The Amazing Race Vietnam 2012

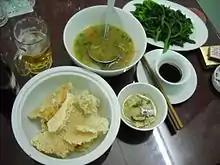
One Detour option in Ninh Bình required teams to eat 20 plates of "cơm cháy".

This leg's Detour was a choice between two activities related to Ninh Binh's most famous products: goat for "Chơi" (Play) or "cơm cháy" for "Ăn" (Eat). In Play, teams traveled to Anh Luc's Goat Ranch. Here, one team member was blindfolded and had to follow verbal directions from the other team member to catch a goat in a mud enclosure wearing the same color as their blindfolded cloth. After catching the goat, racers could take off their blindfolds and herd the animal back to its pen to receive their next clue. In Eat, teams had to travel to Grand Restaurant in Tràng An Marina and eat 20 plates of "cơm cháy" to receive their next clue.